Timeline of the history of genetics

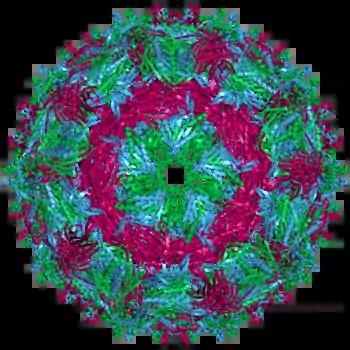
In 1972, the first gene was sequenced: the gene for bacteriophage MS2 coat protein (3 chains in different colours).

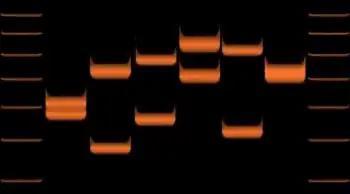
Display of VNTR allele lengths on a chromatogram, a technology used in DNA fingerprinting

1985: Alec Jeffreys announced DNA fingerprinting method. Jeffreys was studying DNA variation and the evolution of gene families in order to understand disease causing genes. In an attempt to develop a process to isolate many mini-satellites at once using chemical probes, Jeffreys took x-ray films of the DNA for examination and noticed that mini-satellite regions differ greatly from one person to another. In a DNA fingerprinting technique, a DNA sample is digested by treatment with specific nucleases or Restriction endonuclease and then the fragments are separated by electrophoresis producing a template distinct to each individual banding pattern of the gel.